Bogdan Marișca

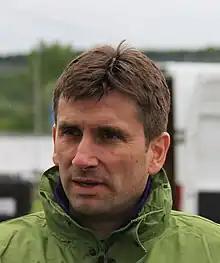
Bogdan Marișca (May 2010)

Bogdan Marişca (born 5 March 1970 in Cluj-Napoca) is a rally driver from Romania. He made his rallying debut in 1993, driving a Dacia 1410. In 2000 and 2001 he won the Group N title in the Romanian Rally Championship driving a Mitsubishi Lancer. In 2005 he won the overall title in the same championship driving for Rally Team OMV. In 2007 he lost the title to Dan Gârtofan in the last event of the year after leading the championship for a long time.